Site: brandenburg
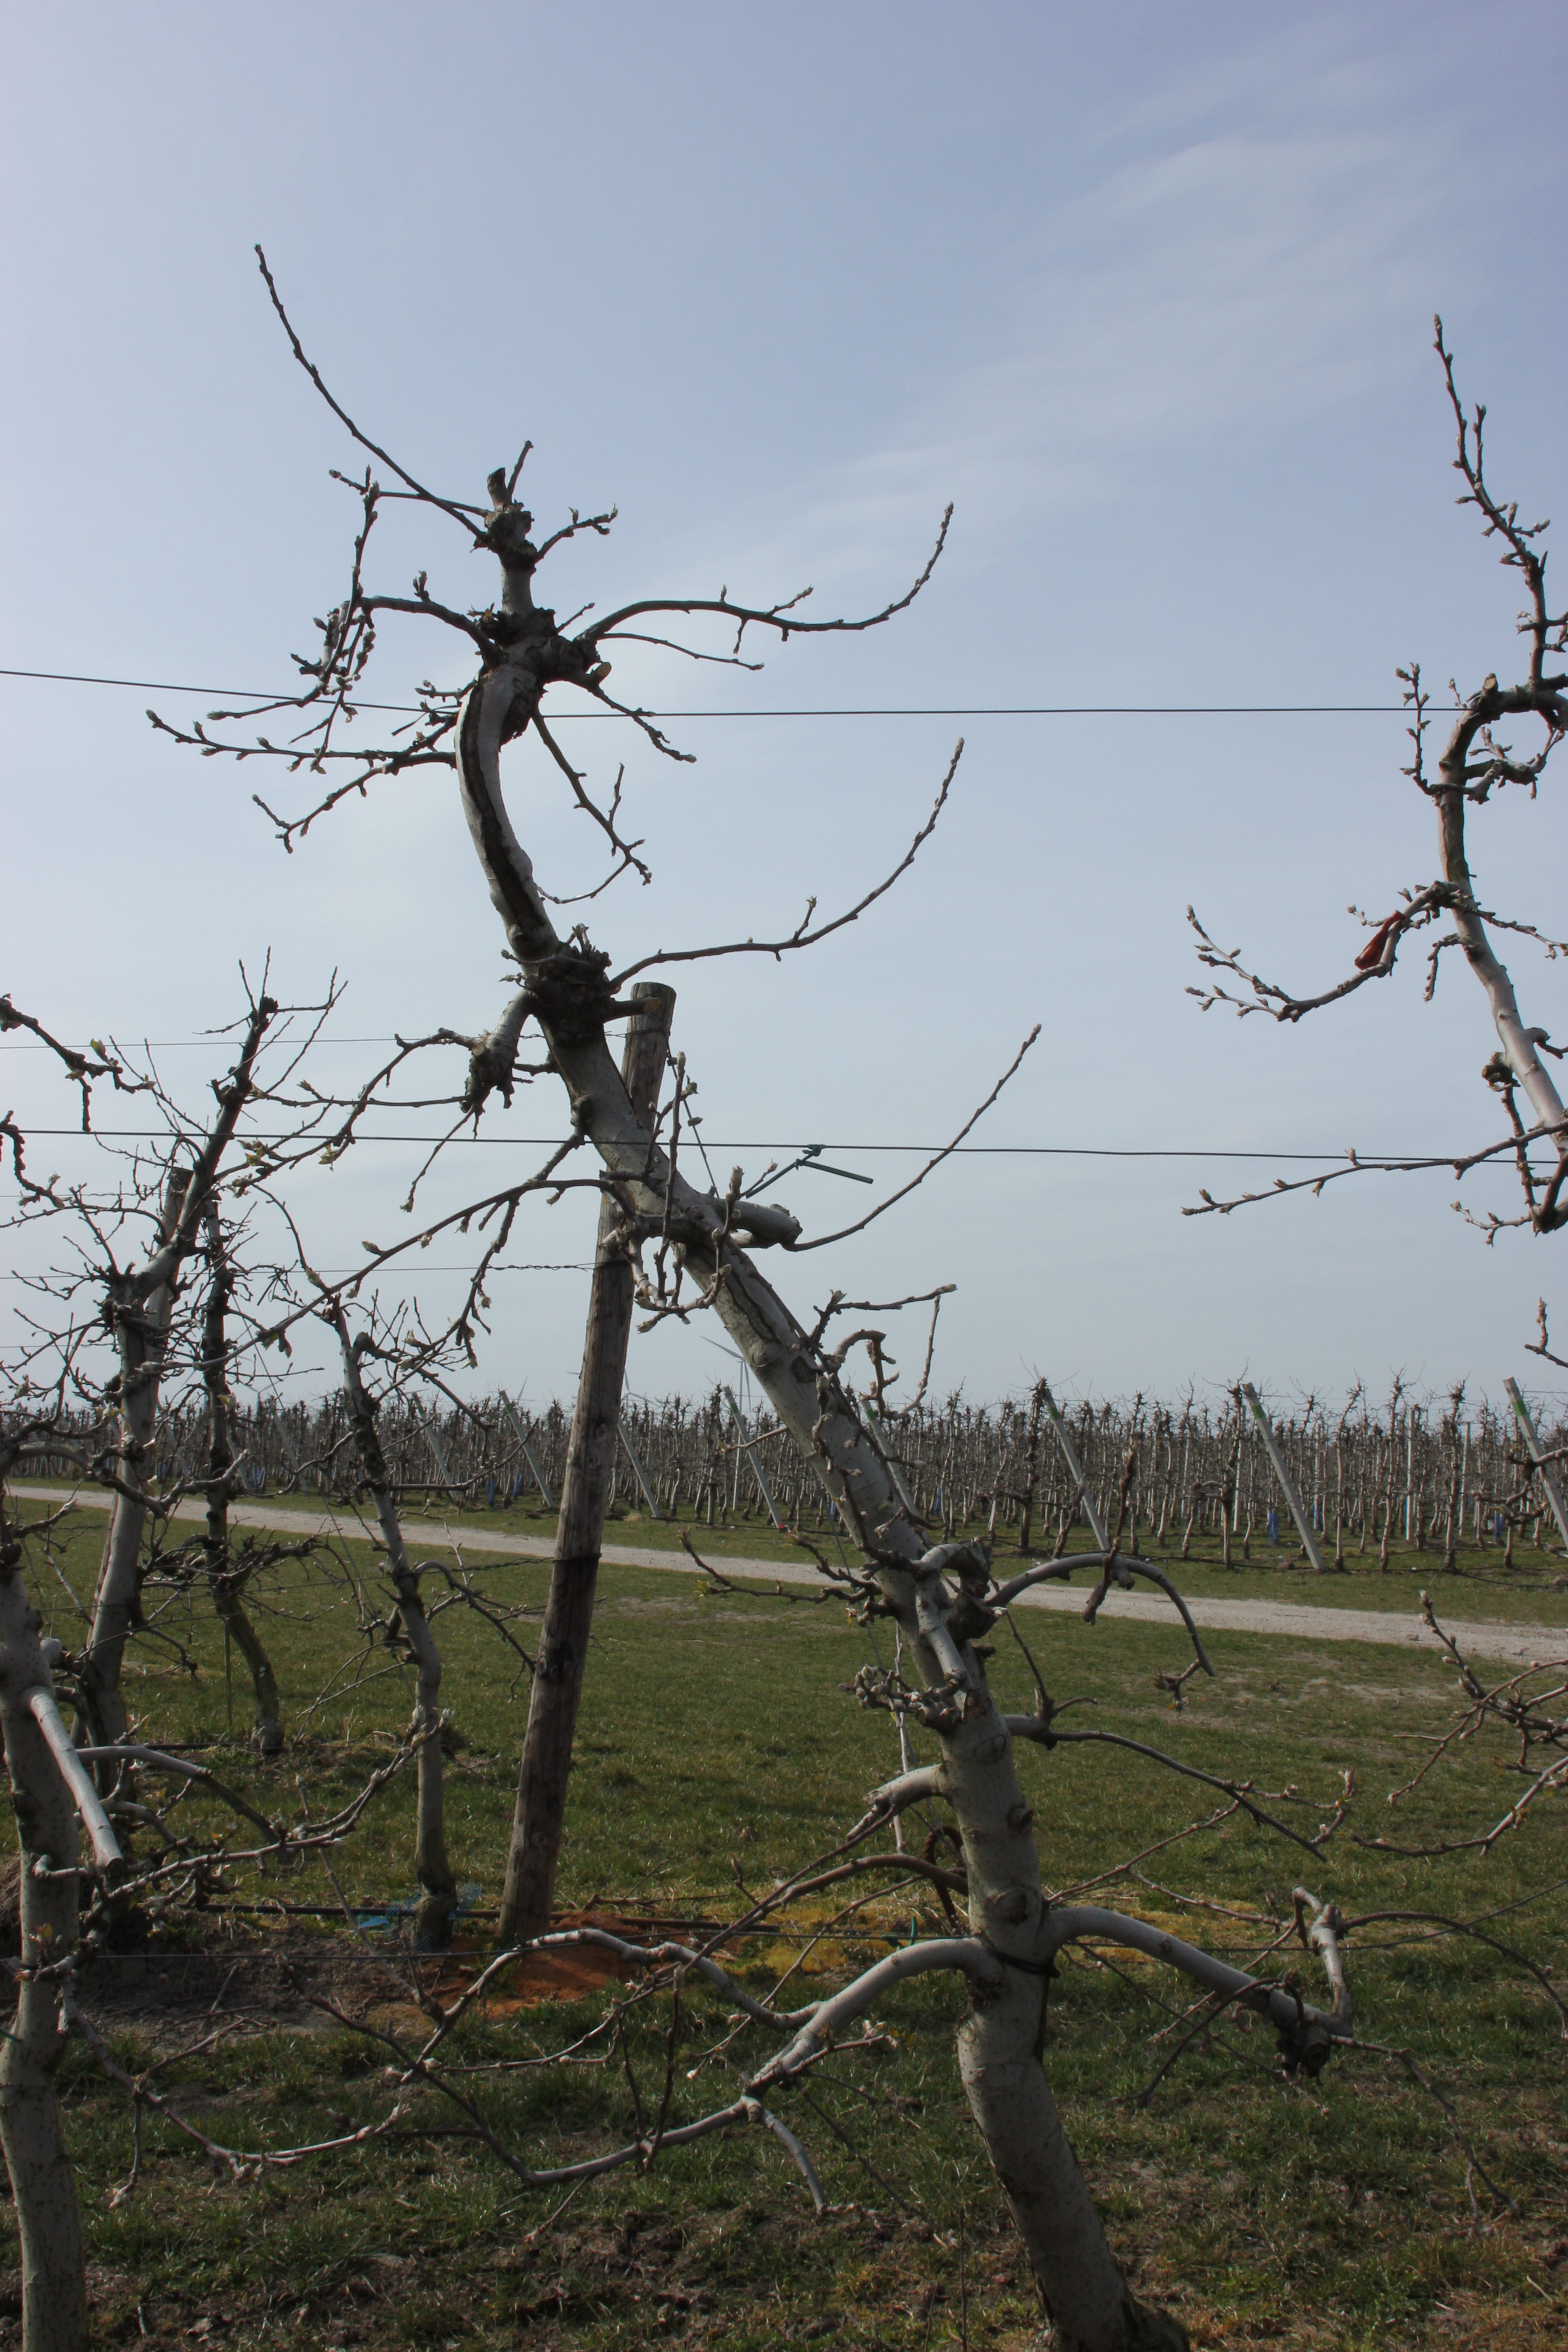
Growth stage (BBCH 54): Inflorescence emergence